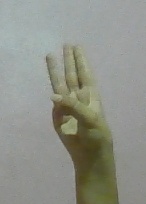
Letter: thaa